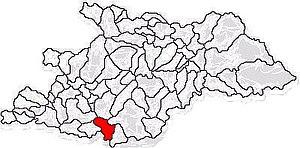
Vima Mică est une commune roumaine du județ de Maramureș, dans la région historique de Transylvanie et dans la région de développement du Nord-Ouest.